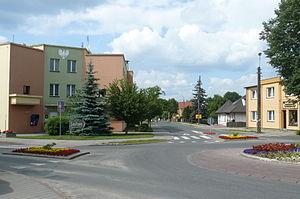
Kaczory est un village de Pologne, située dans la voïvodie de Grande-Pologne. Elle est le chef-lieu de la gmina de Kaczory, dans le powiat de Piła.